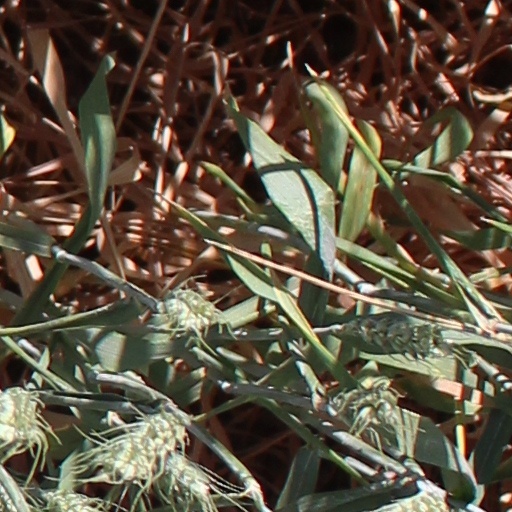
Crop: wheat